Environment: real
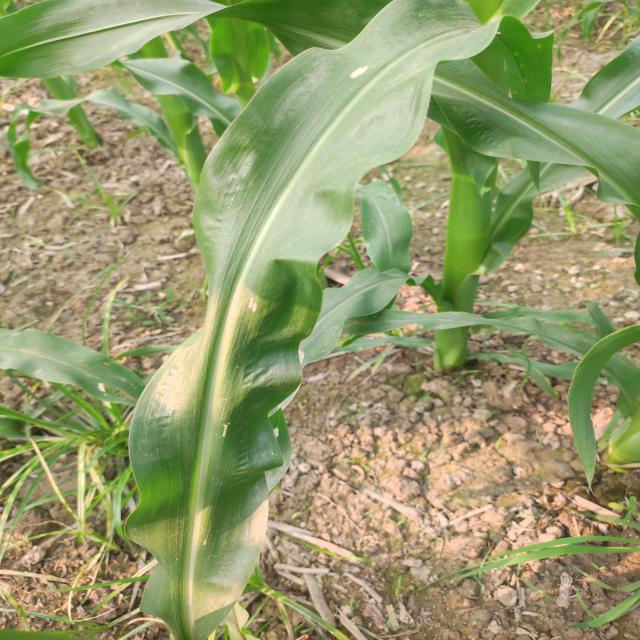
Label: northern_corn_leaf_blight